Abedin Mahdavi

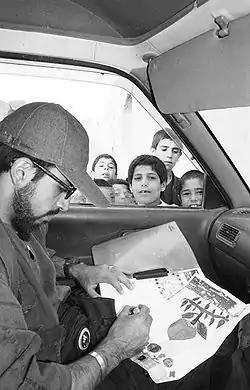
Abedin Mahdavi; leader of Holy Children in Afghanistan, 2003

In 2004, Abedin Mahdavi travelled to Afghanistan again and stayed there for 20 months. He continued photographing and filming war-stricken children visiting many areas of the country and different people at the time of clashes.